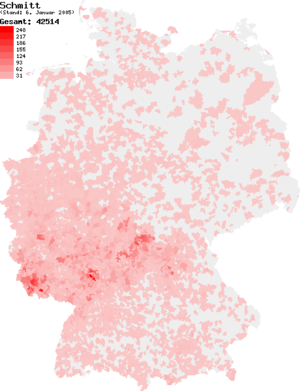
Schmidt est un patronyme allemand qui est un métier, der Schmied, qui signifie « le forgeron ». Il peut faire référence à :